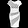
Label: Dress